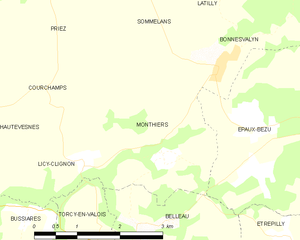
Carte des communes françaises: Monthiers